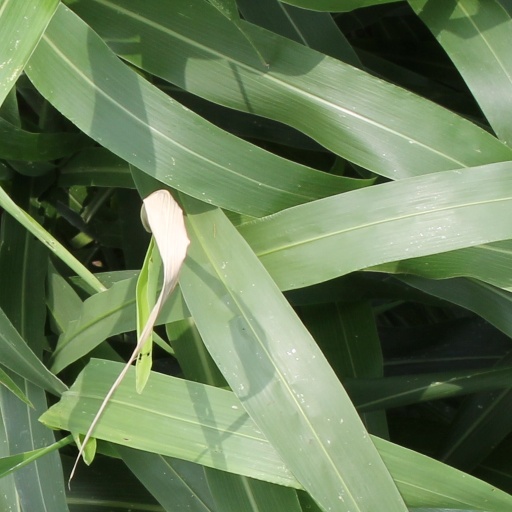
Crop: sorghum